River Island

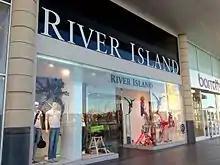
Store front at Castlepoint Shopping Centre.

In 1948, Bernard Lewis started selling fruit and vegetables, from a market stall situated in an old bomb site in Notting Hill. Soon after, a second site, named The Wool Shop, opened, selling knitting wool and a small amount of ladies clothing.